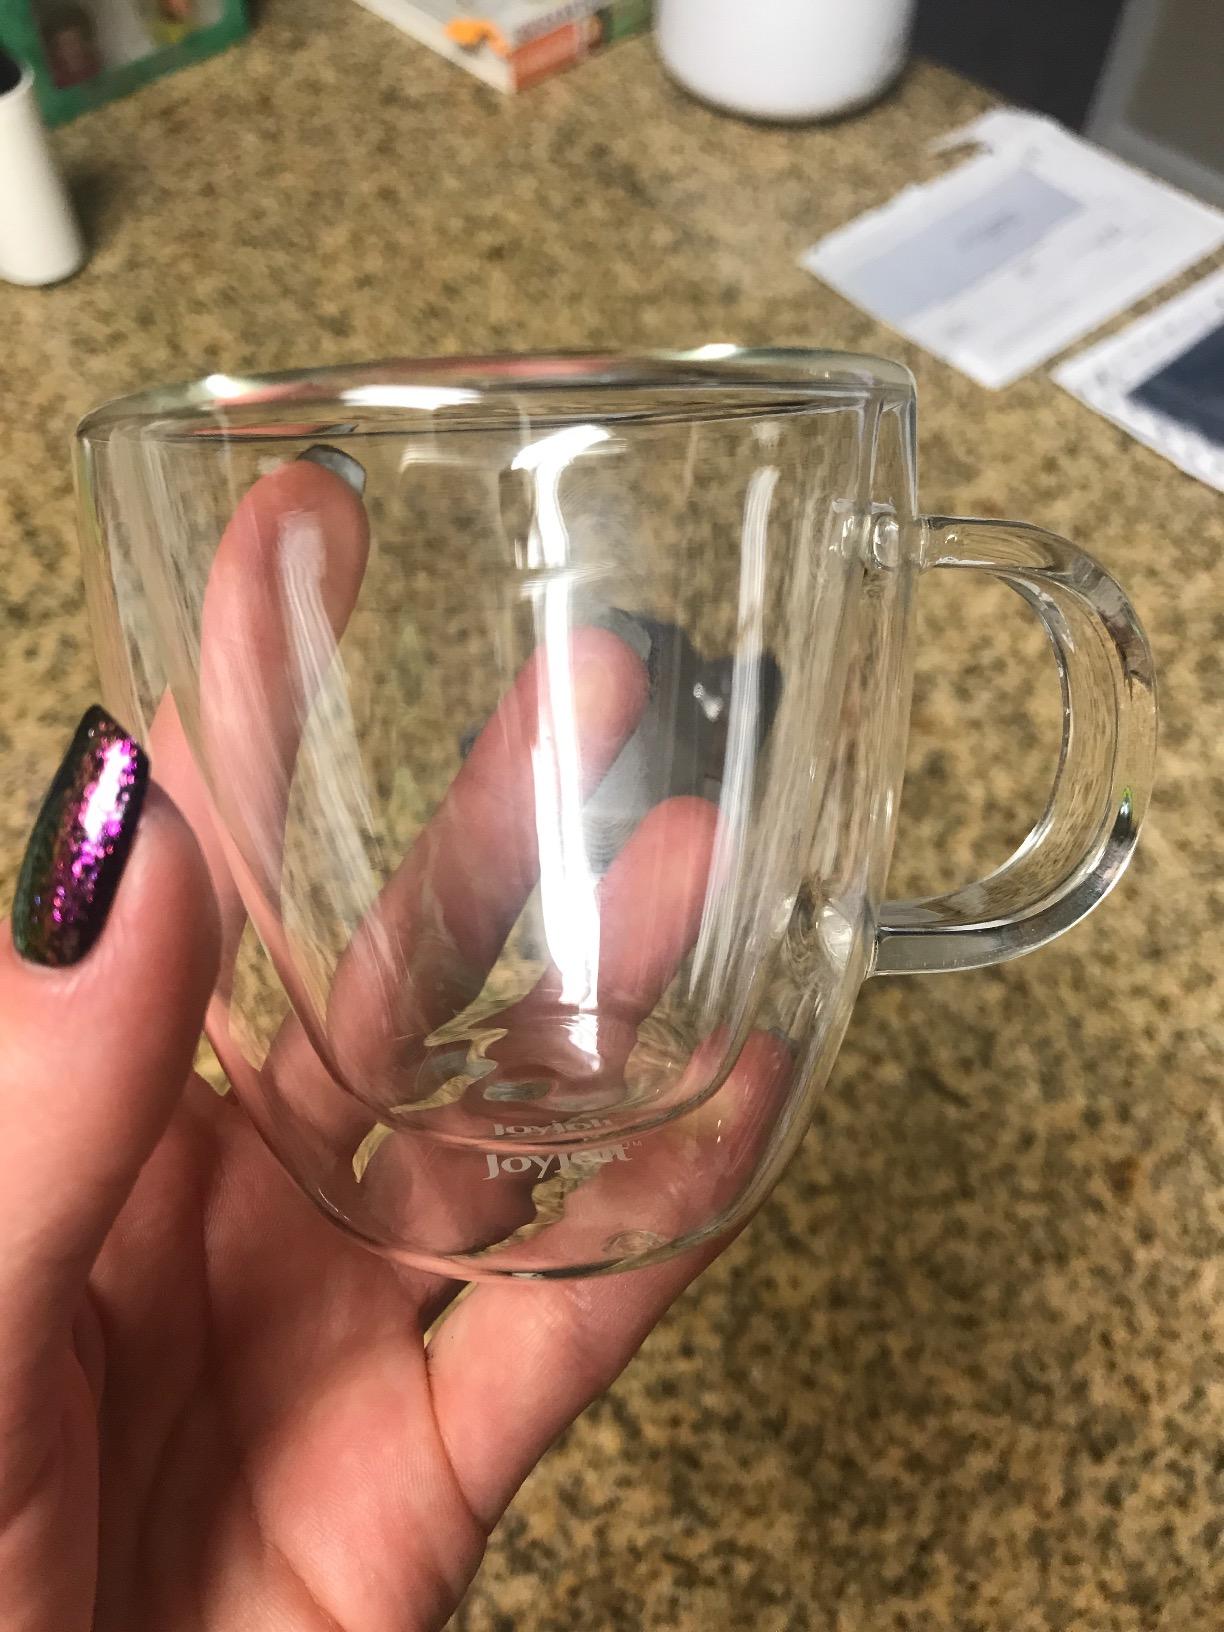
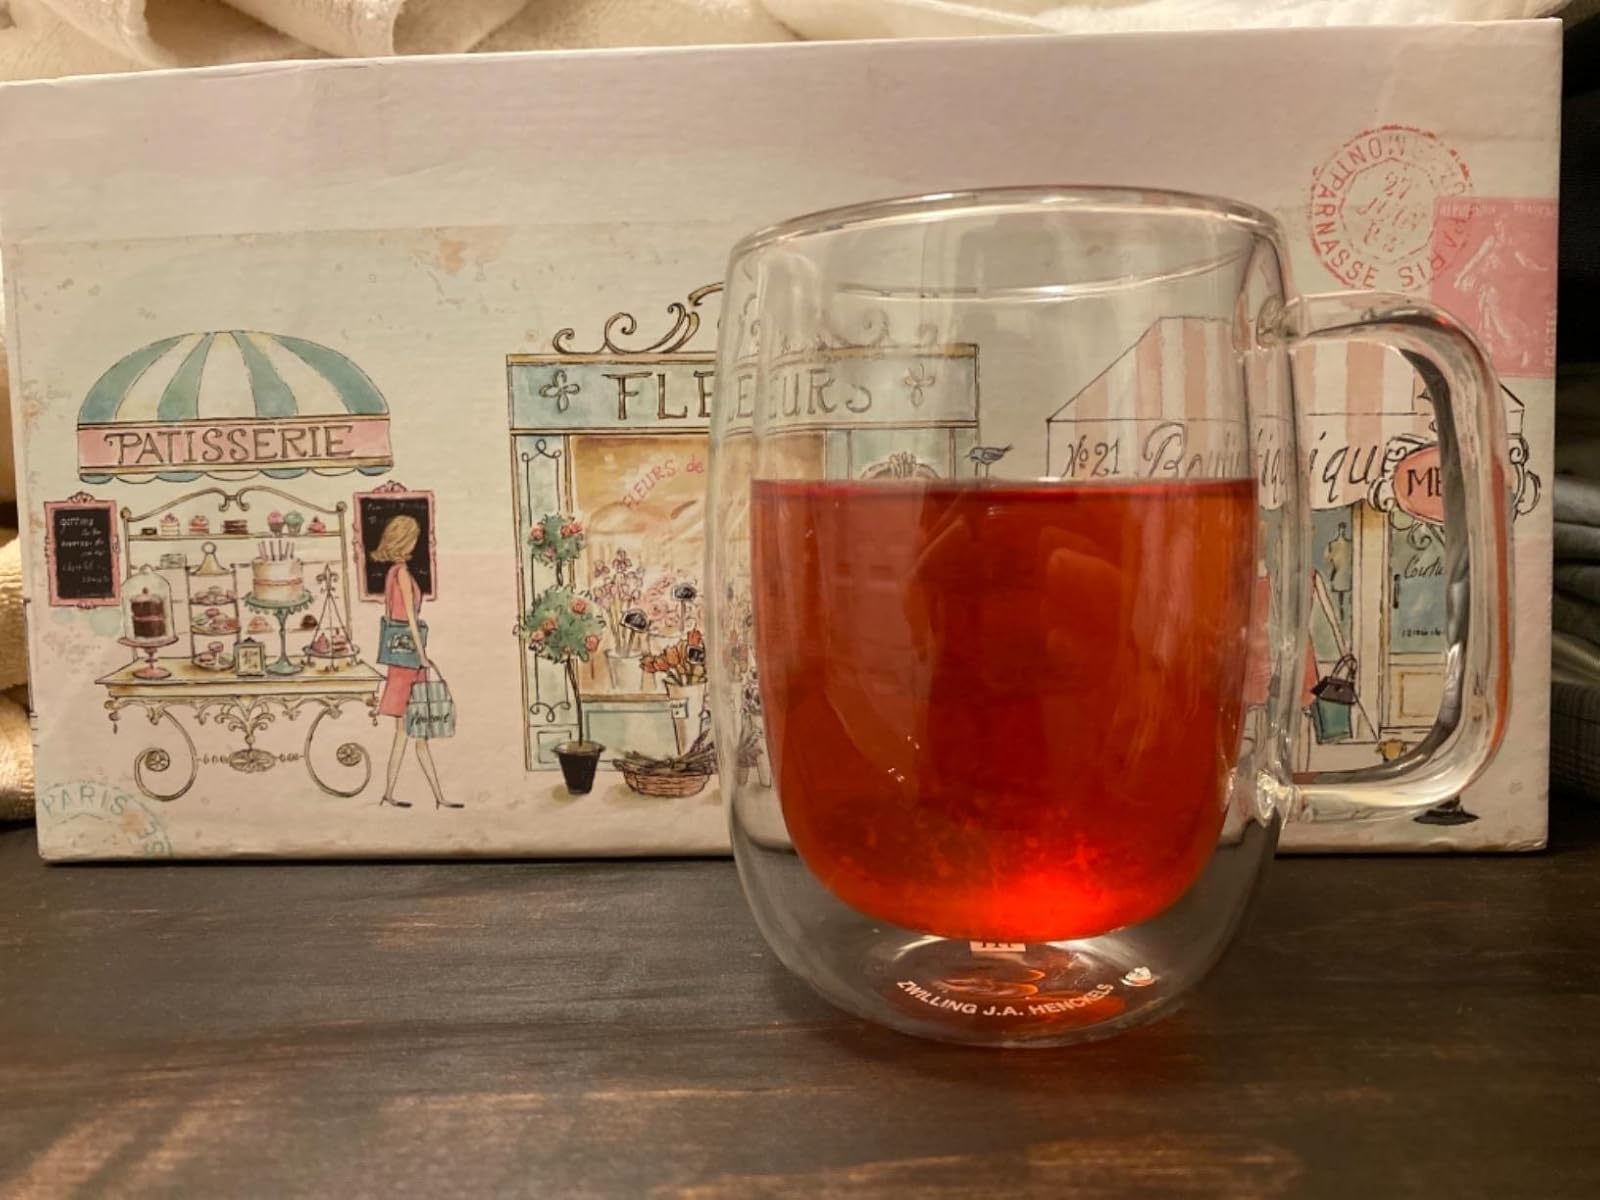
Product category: items_mug
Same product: no